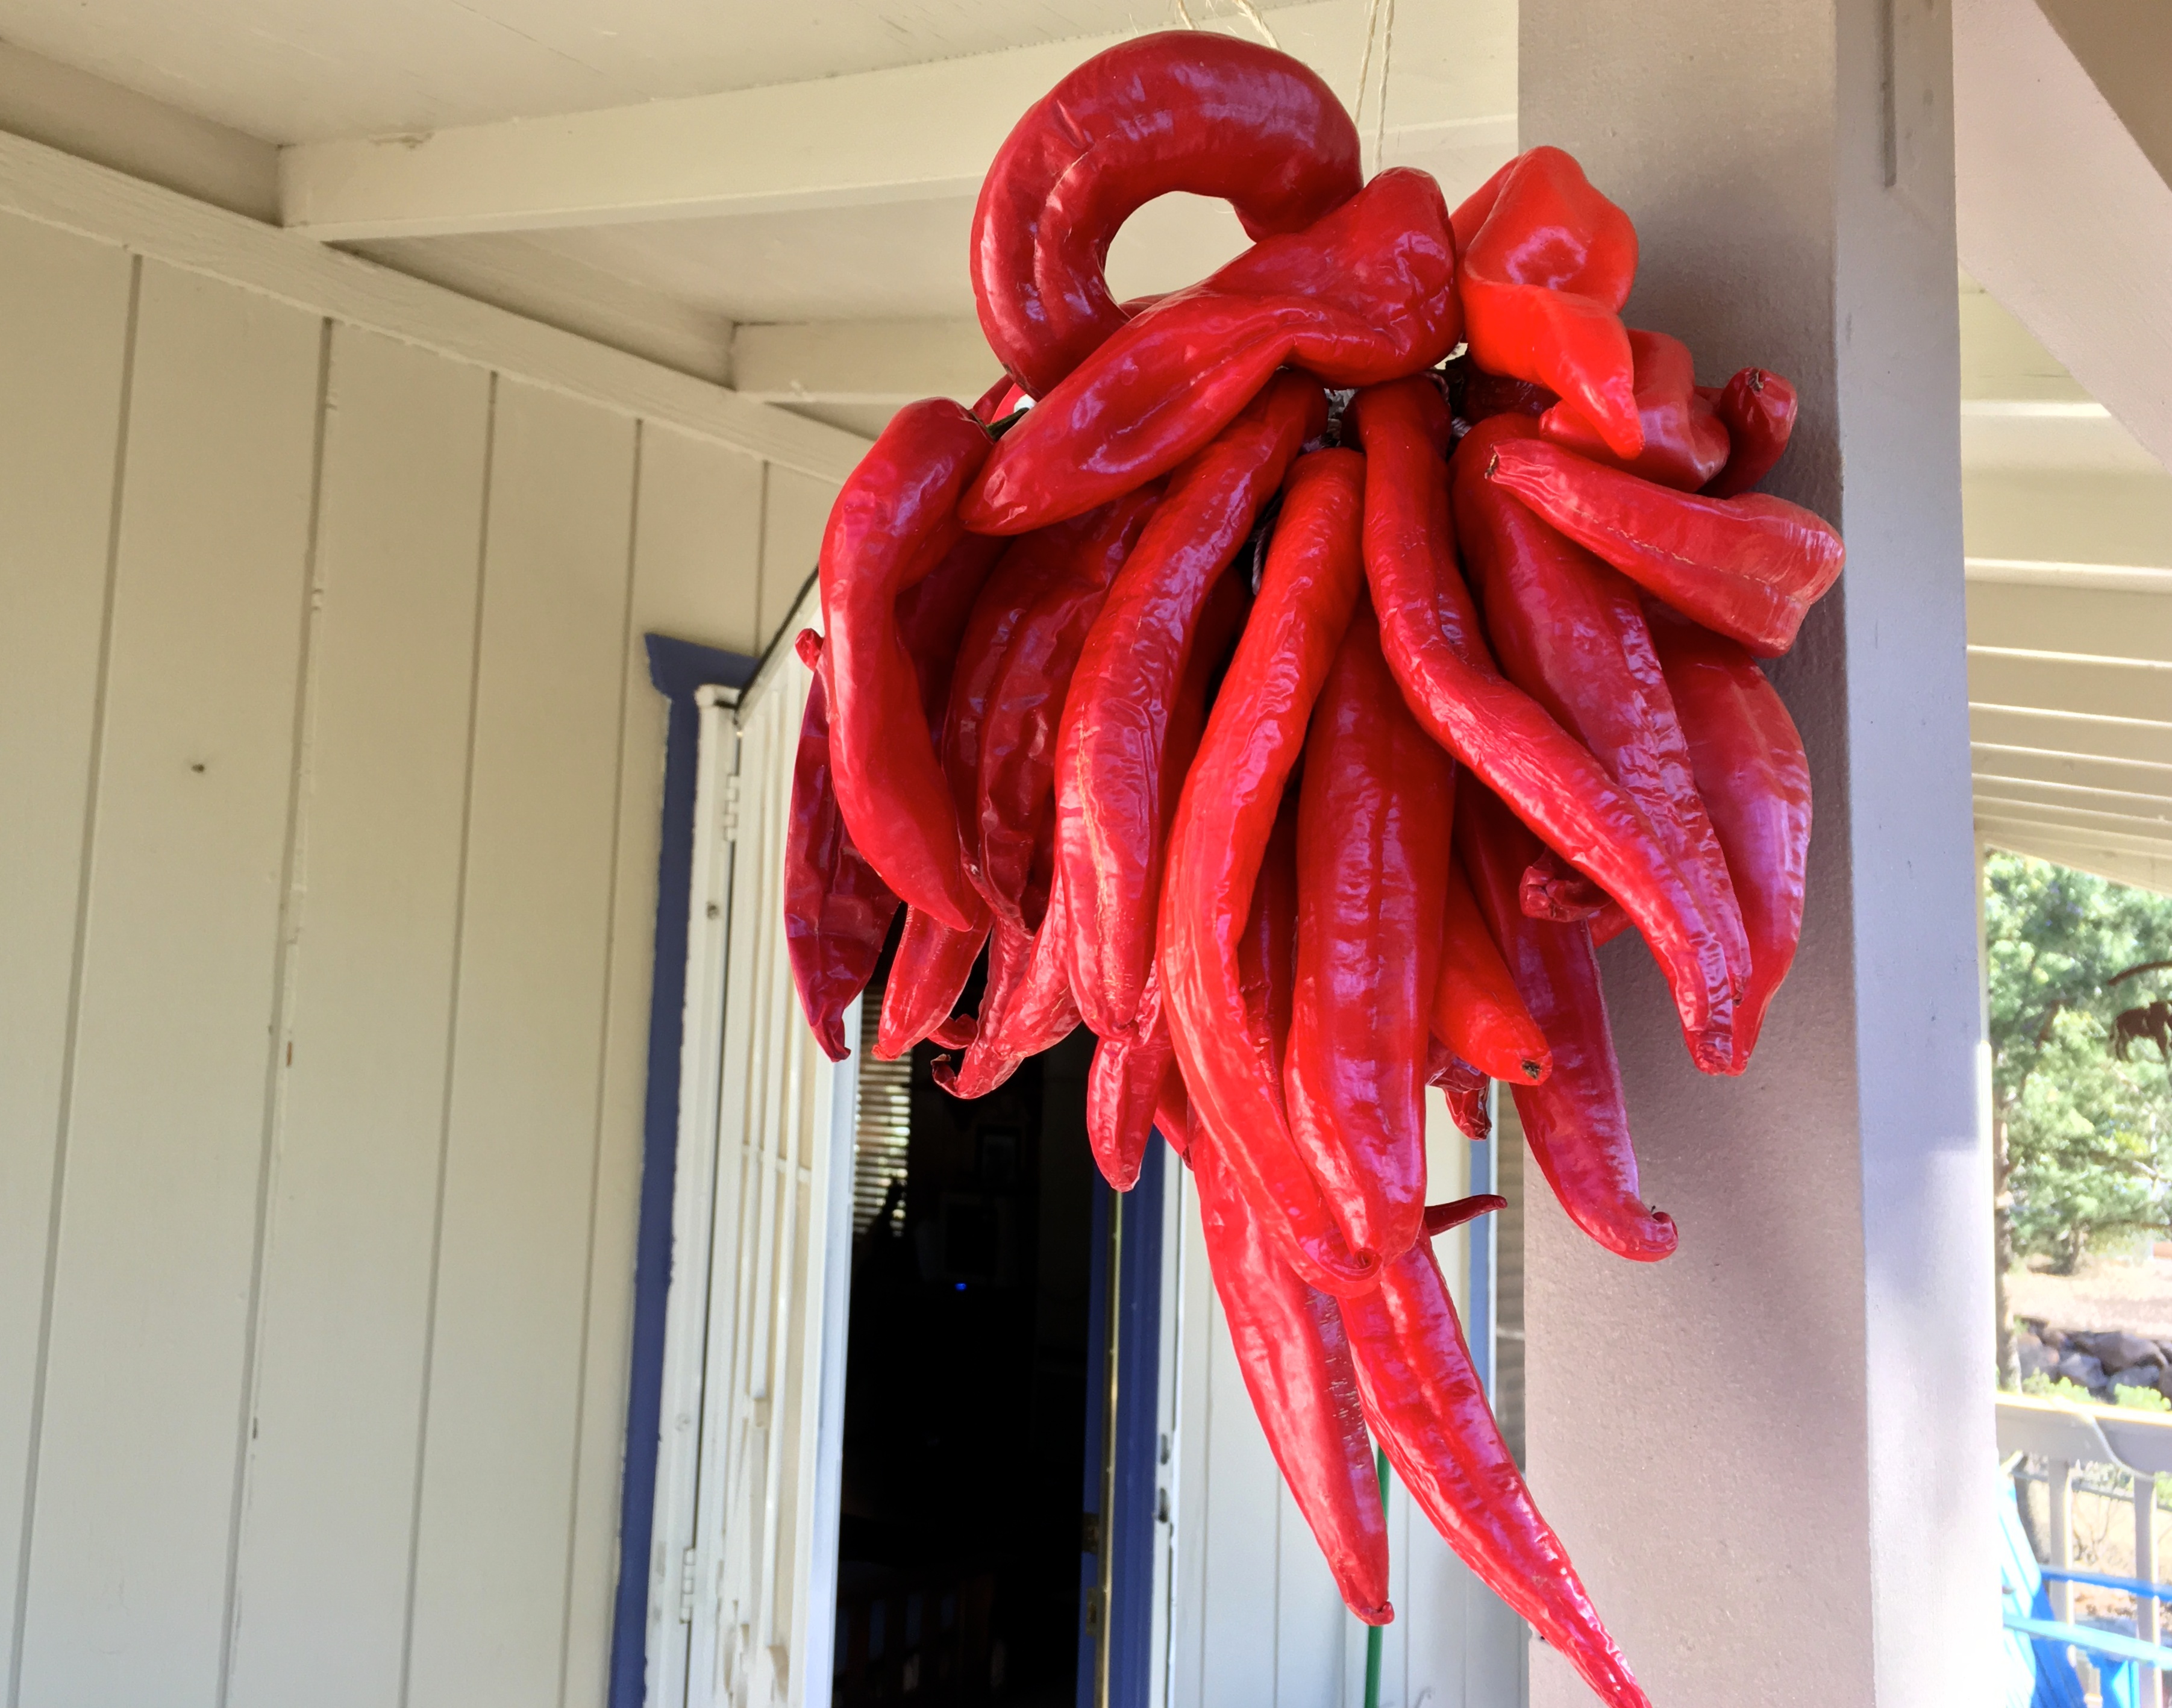
plant, flower, food, red, produce, vegetable, color, flowering plant, land plant